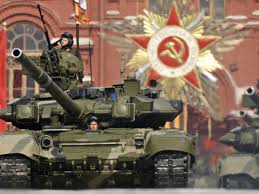
Label: T-62